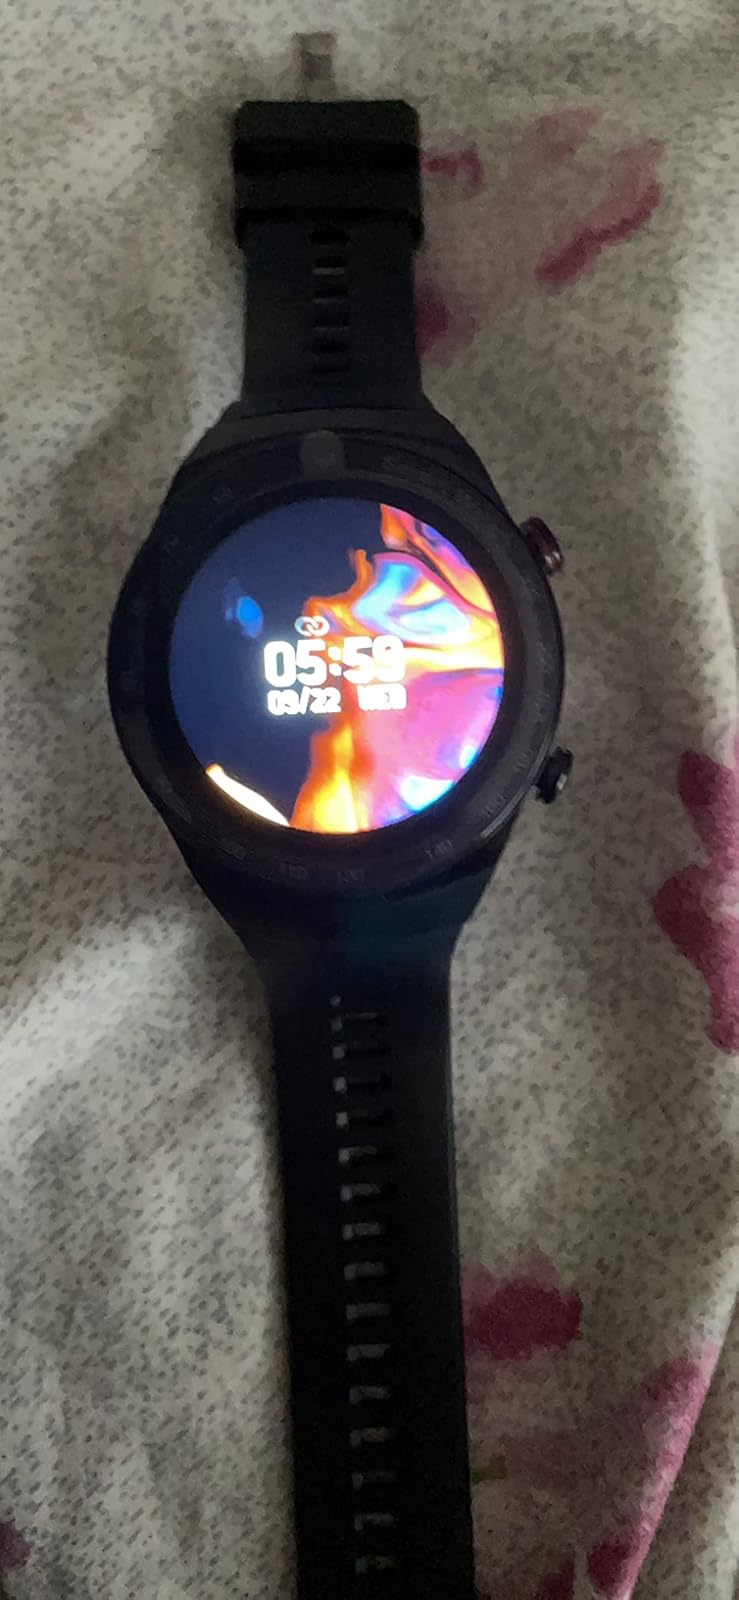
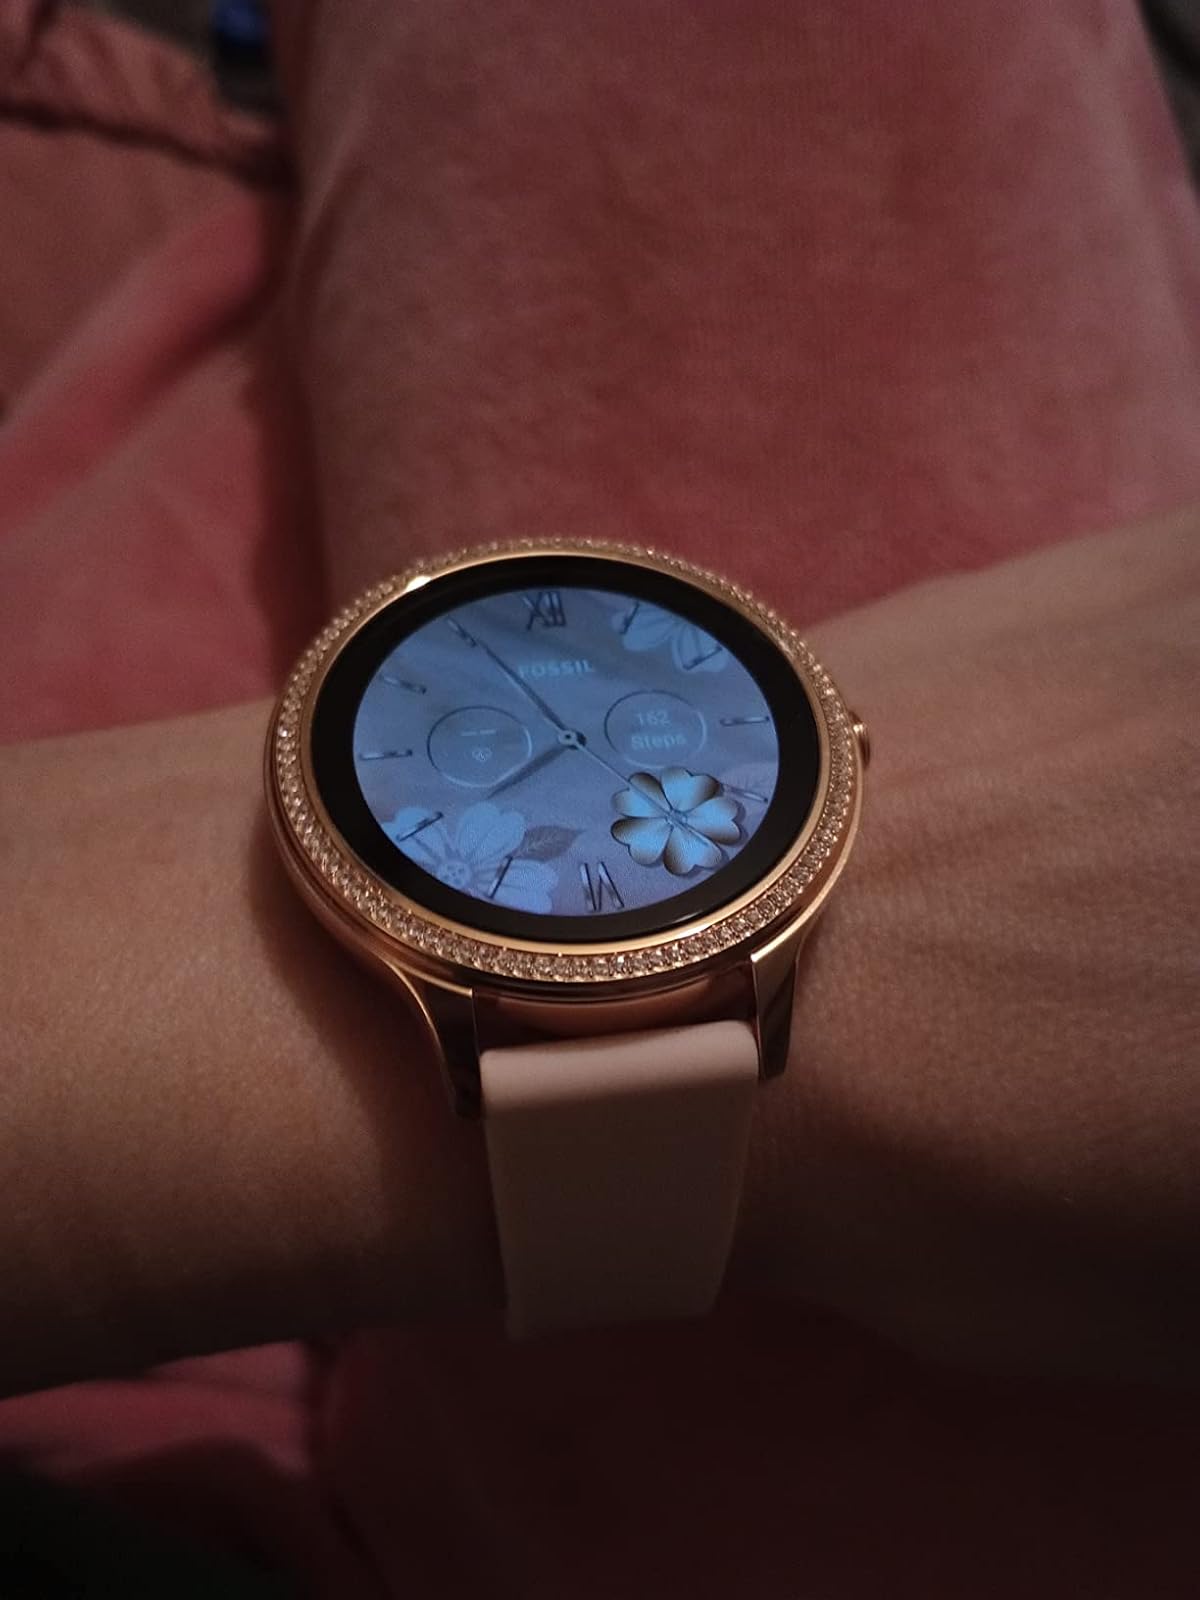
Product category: smartwatch
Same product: no